Lohara dynasty

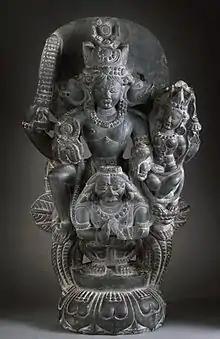
Lakshmi-Vaikuntha riding his vehicle ("vahana") Garuda, 11th century CE, Kashmir, Jammu and Kasmir, India. Los Angeles County Museum of Art.

Harsa had been a cultured man with much to offer his people but became as prone to the influence of specific favorites and as corrupt, cruel, and profligate as his predecessors. He, too, indulged in incest and Stein has said that he was; After an initial period during which the economic fortunes of the kingdom appear to have improved, as evidenced by the issue of gold and silver coinage, the situation deteriorated, and even night soil was taxed, while temples were looted to further raise money to fund his failed military ventures and his indulgent lifestyle. All but two of the statues of Buddha in his kingdom were destroyed during his rule. Even in 1099, when his kingdom was ravaged by plague, flood and famine, as well as by lawlessness on a large scale, Harsa continued to plunder the wealth of his subjects.